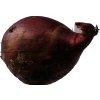
Label: red_onion